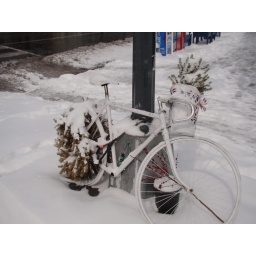
This is a memorial to a girl who was struck and killed by a garbage truck while riding her bicycle. Sad.